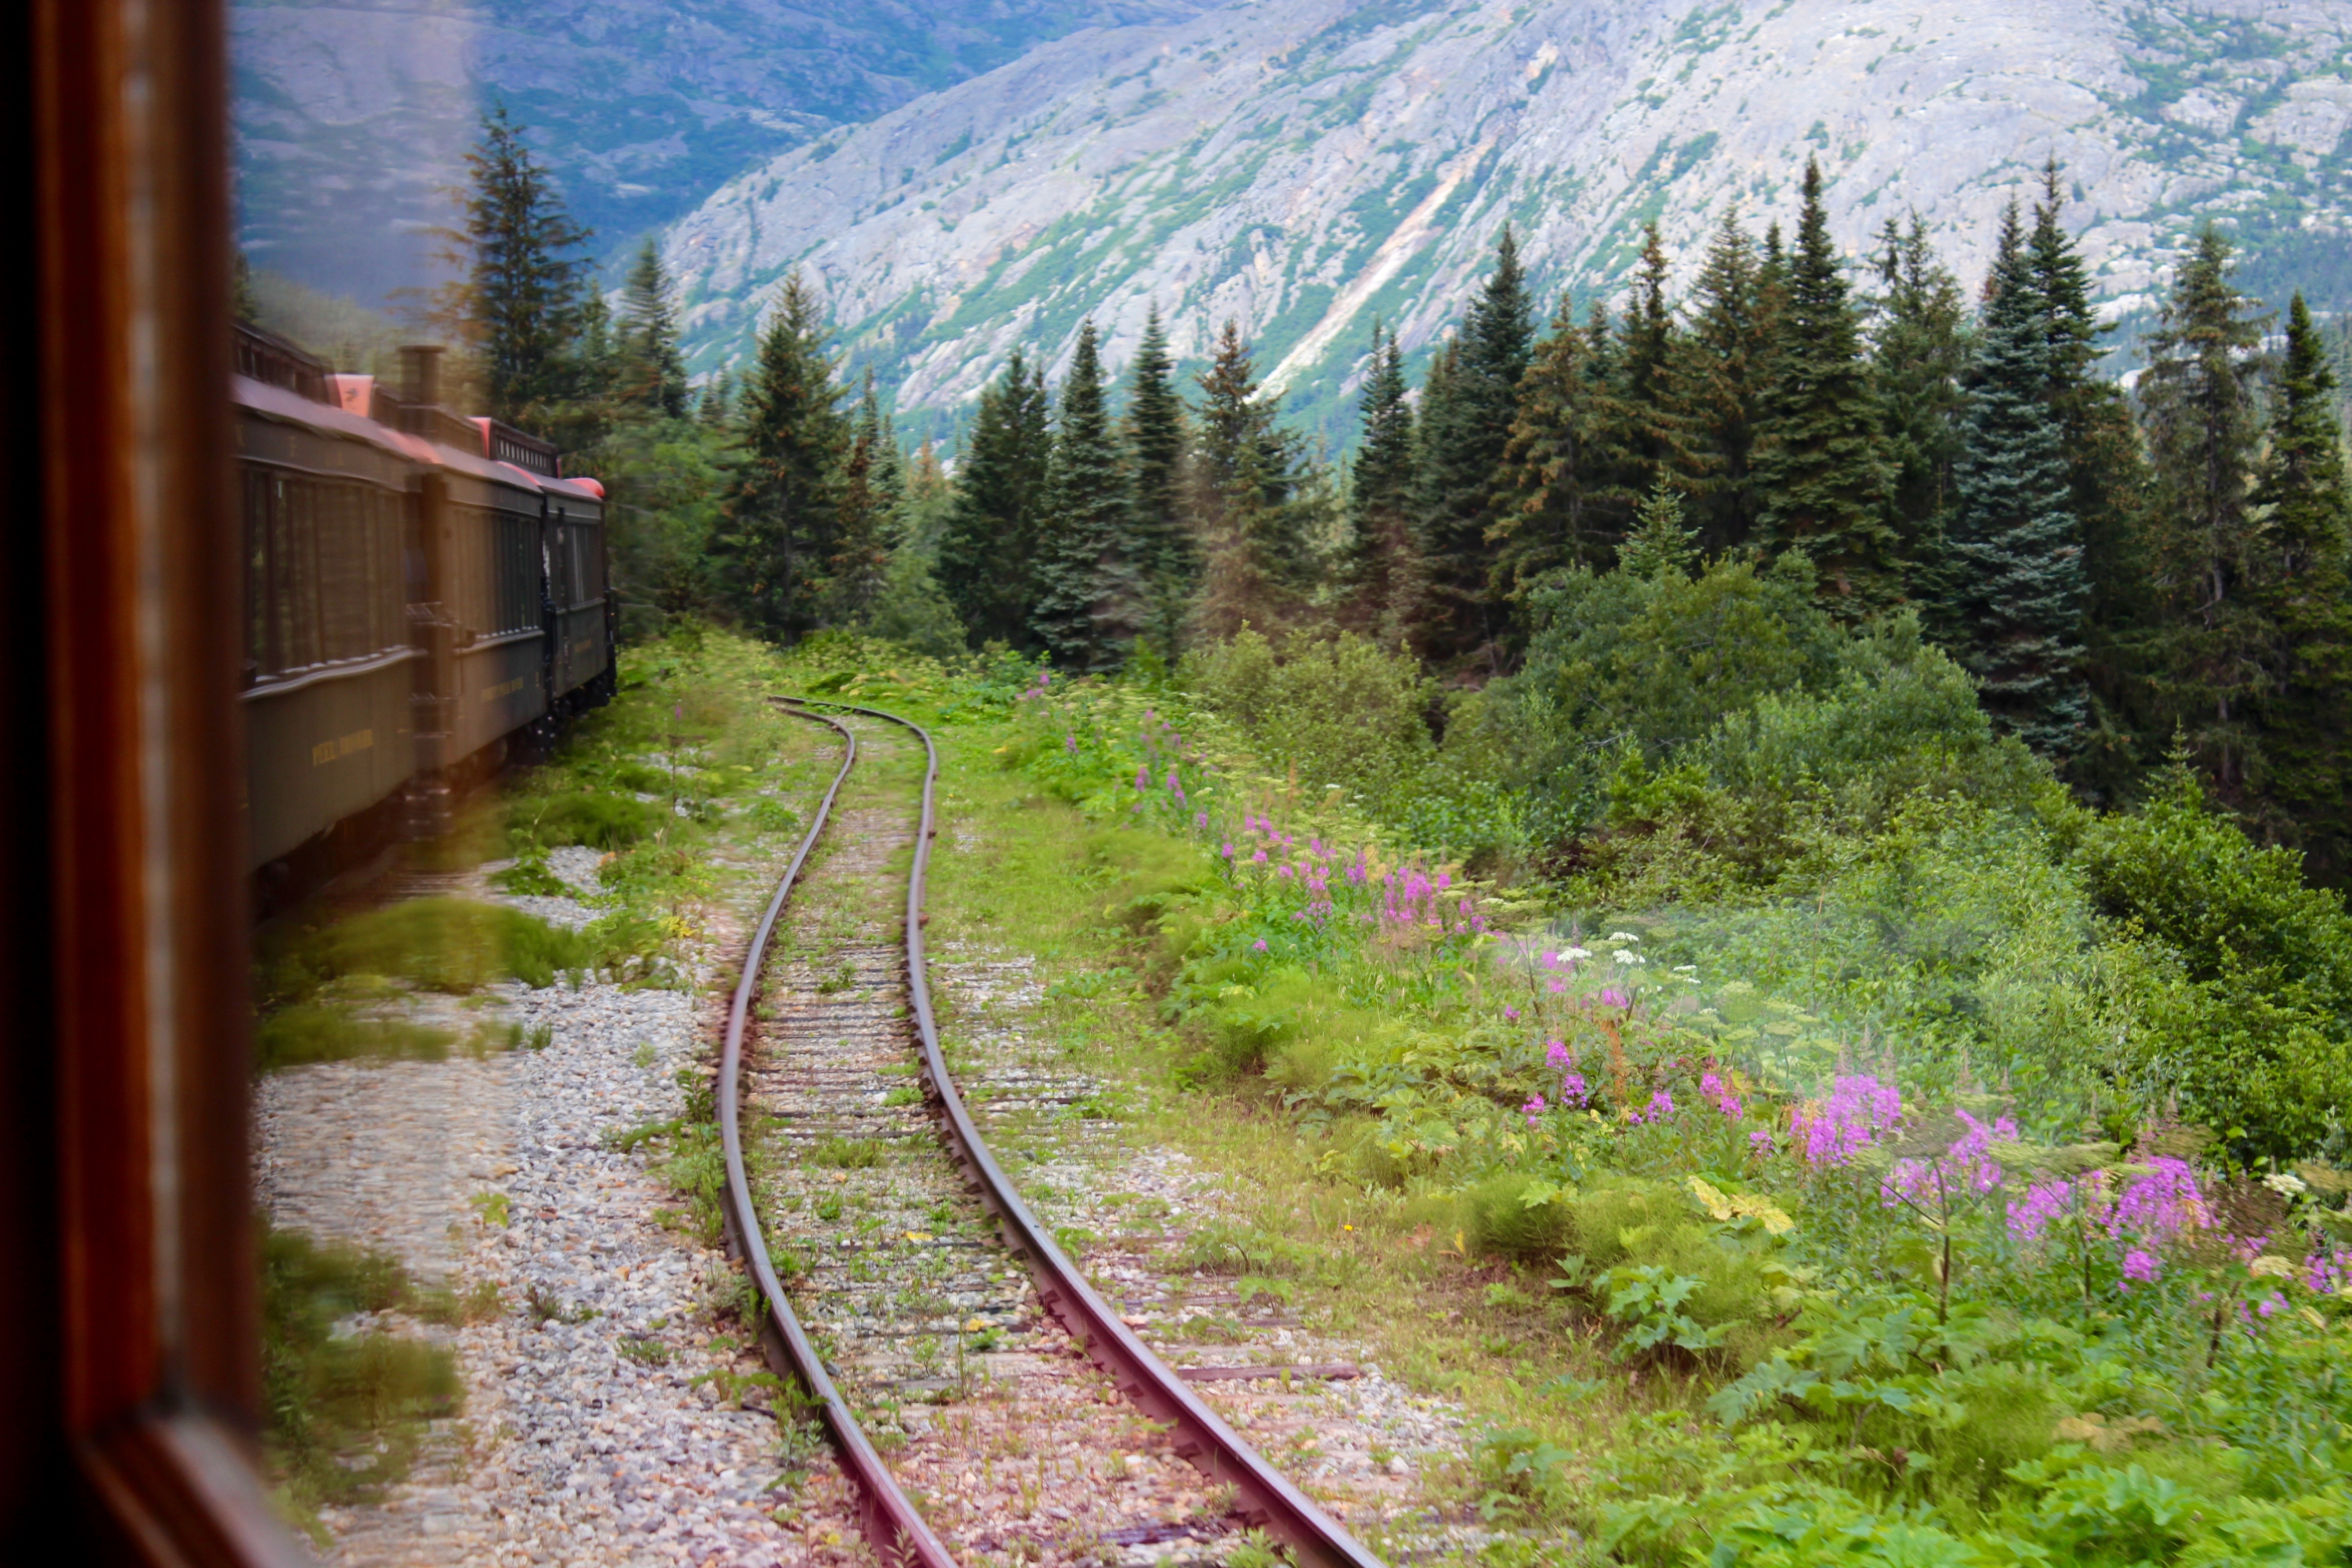
forest, path, track, railroad, trail, flower, train, transport, vehicle, tracks, woods, mountains, cargo, scene, passenger, rail transport, rolling stock